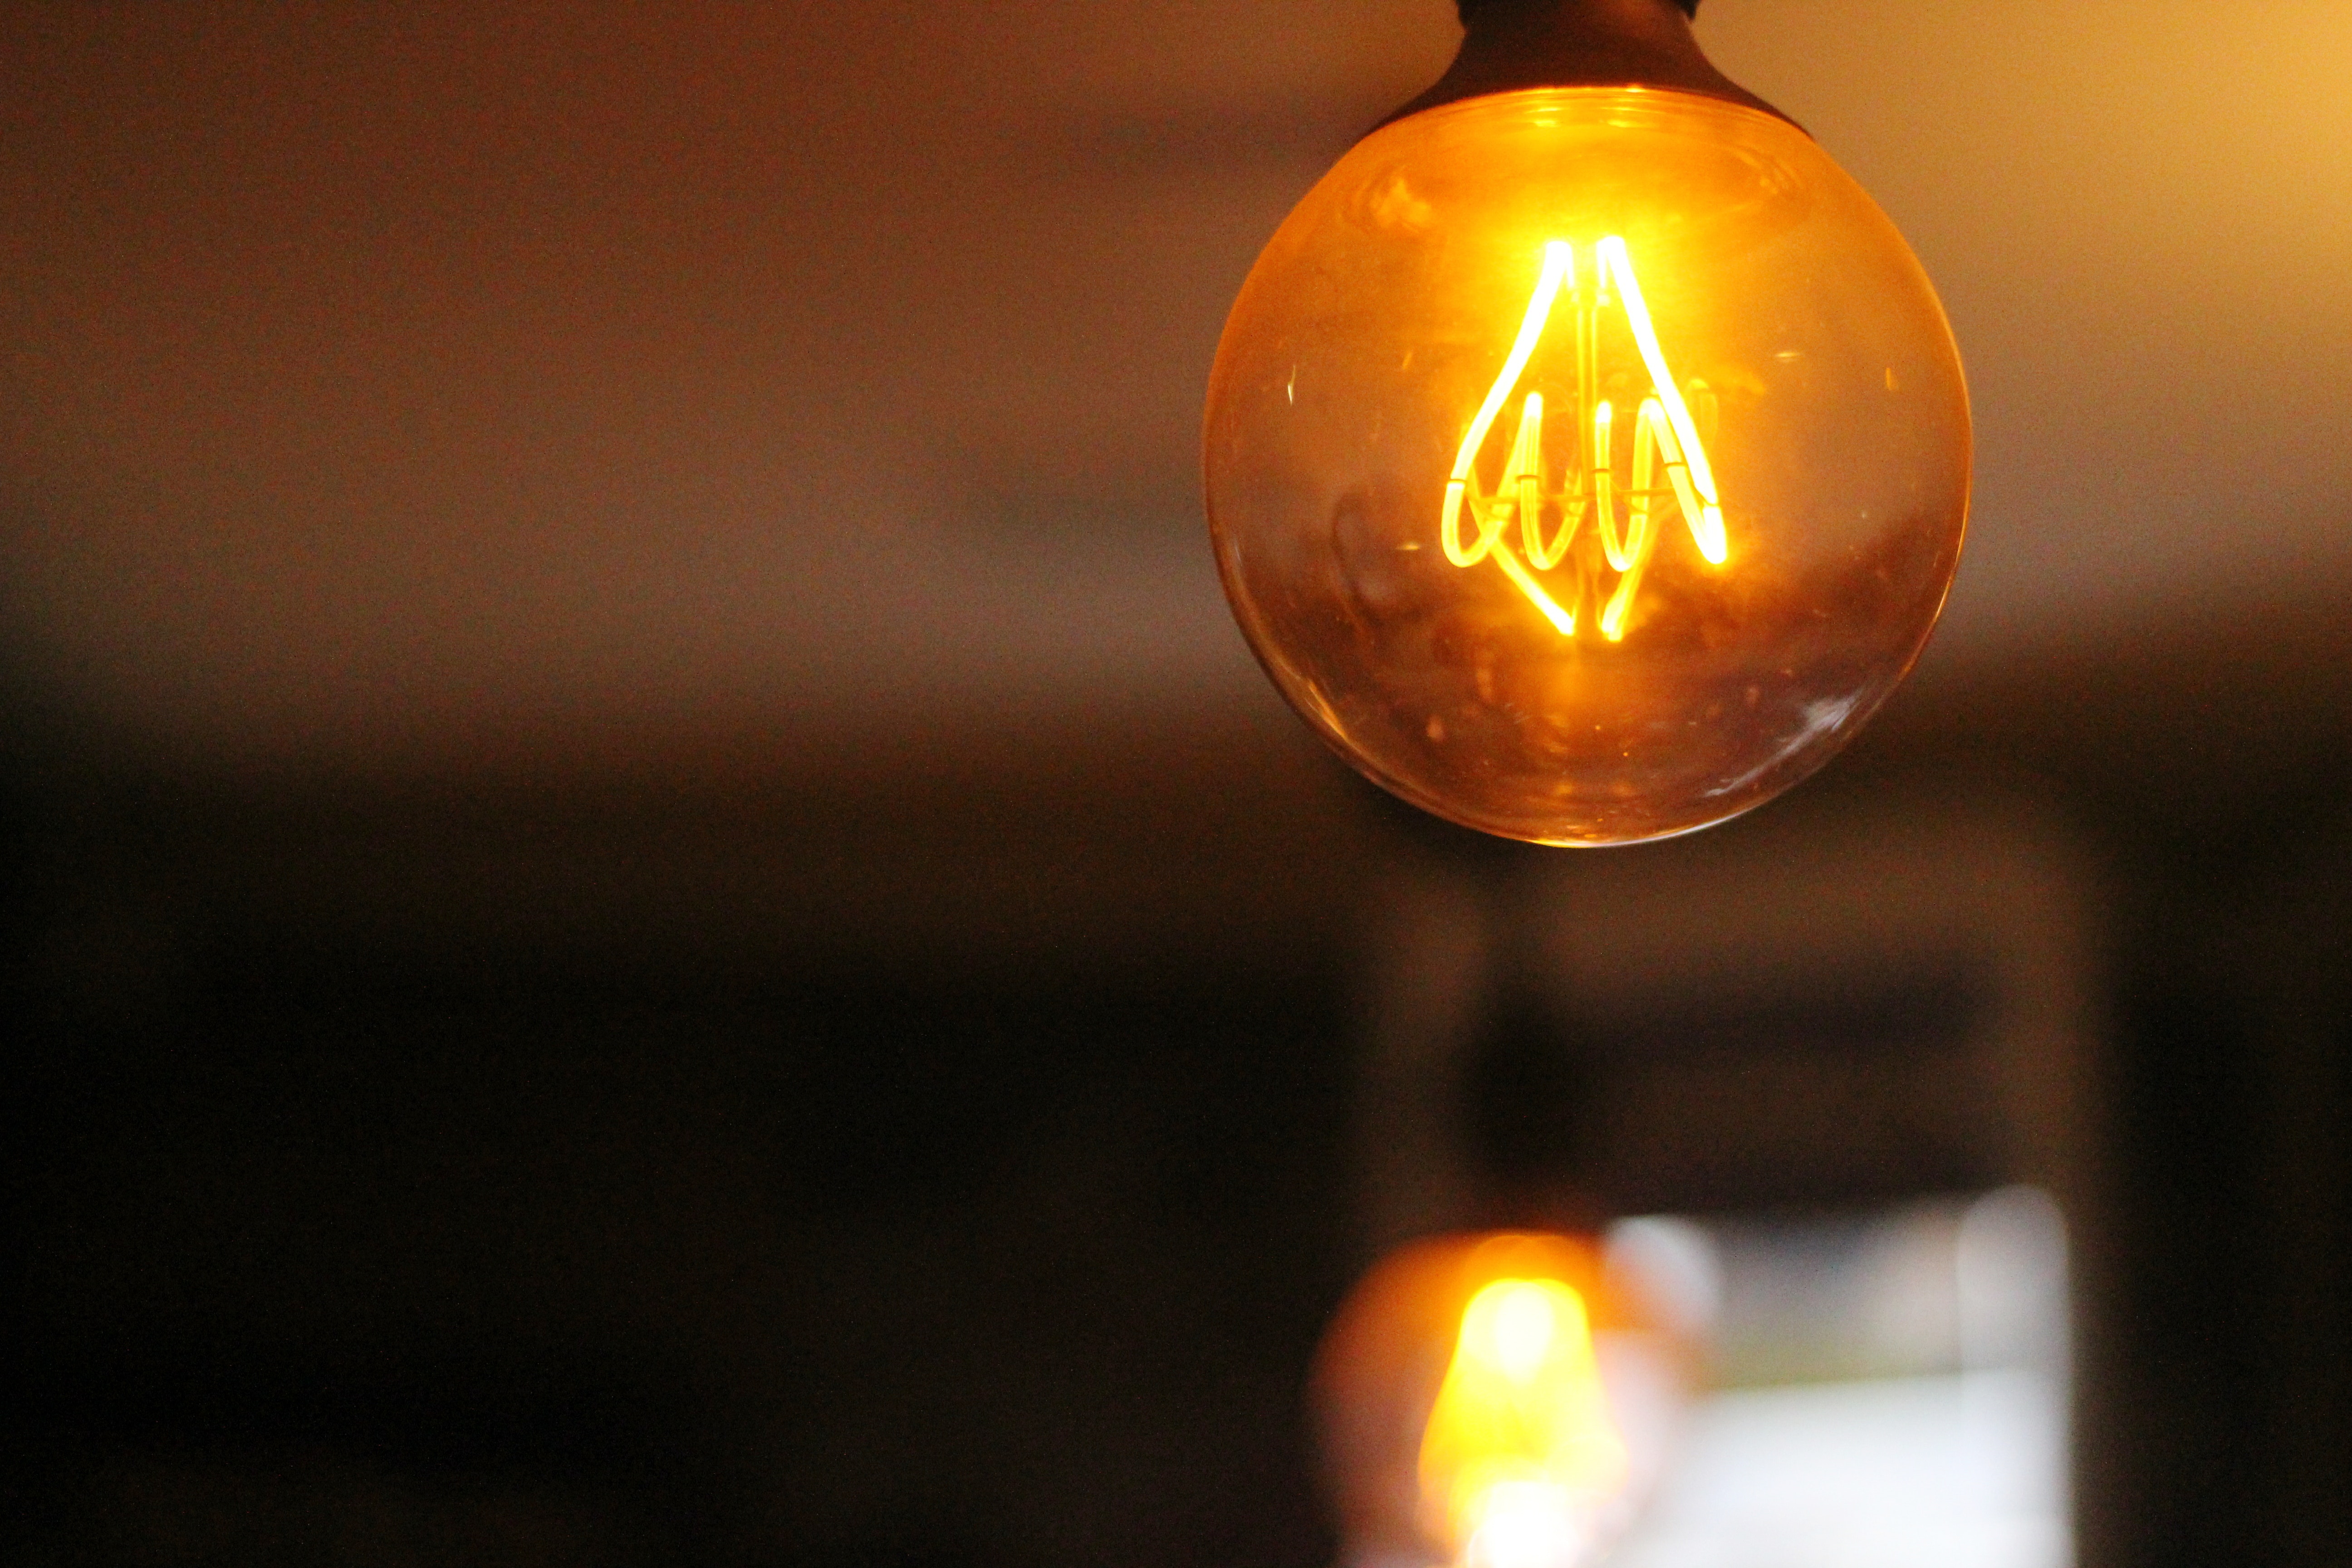
orange, lighting, light, sky, yellow, amber, light fixture, lamp, lighting accessory, lantern, heat, nightlight, light bulb, darkness, incandescent light bulb, sphere, reflection, street light, interior design